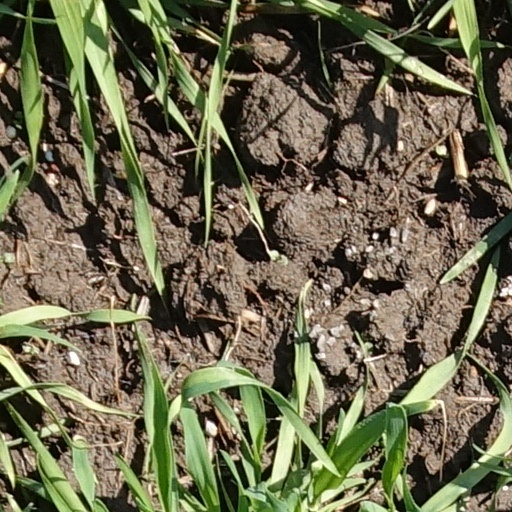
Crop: wheat